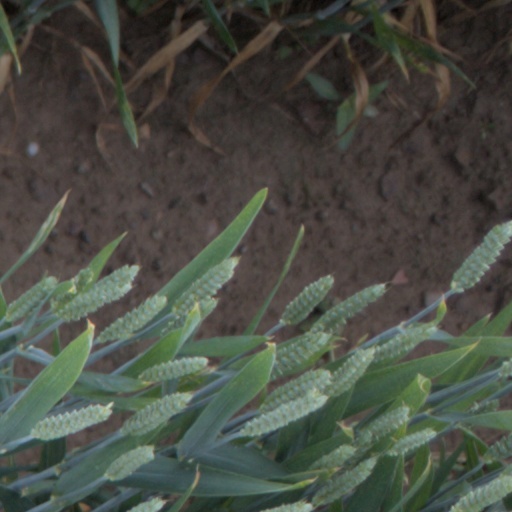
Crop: wheat